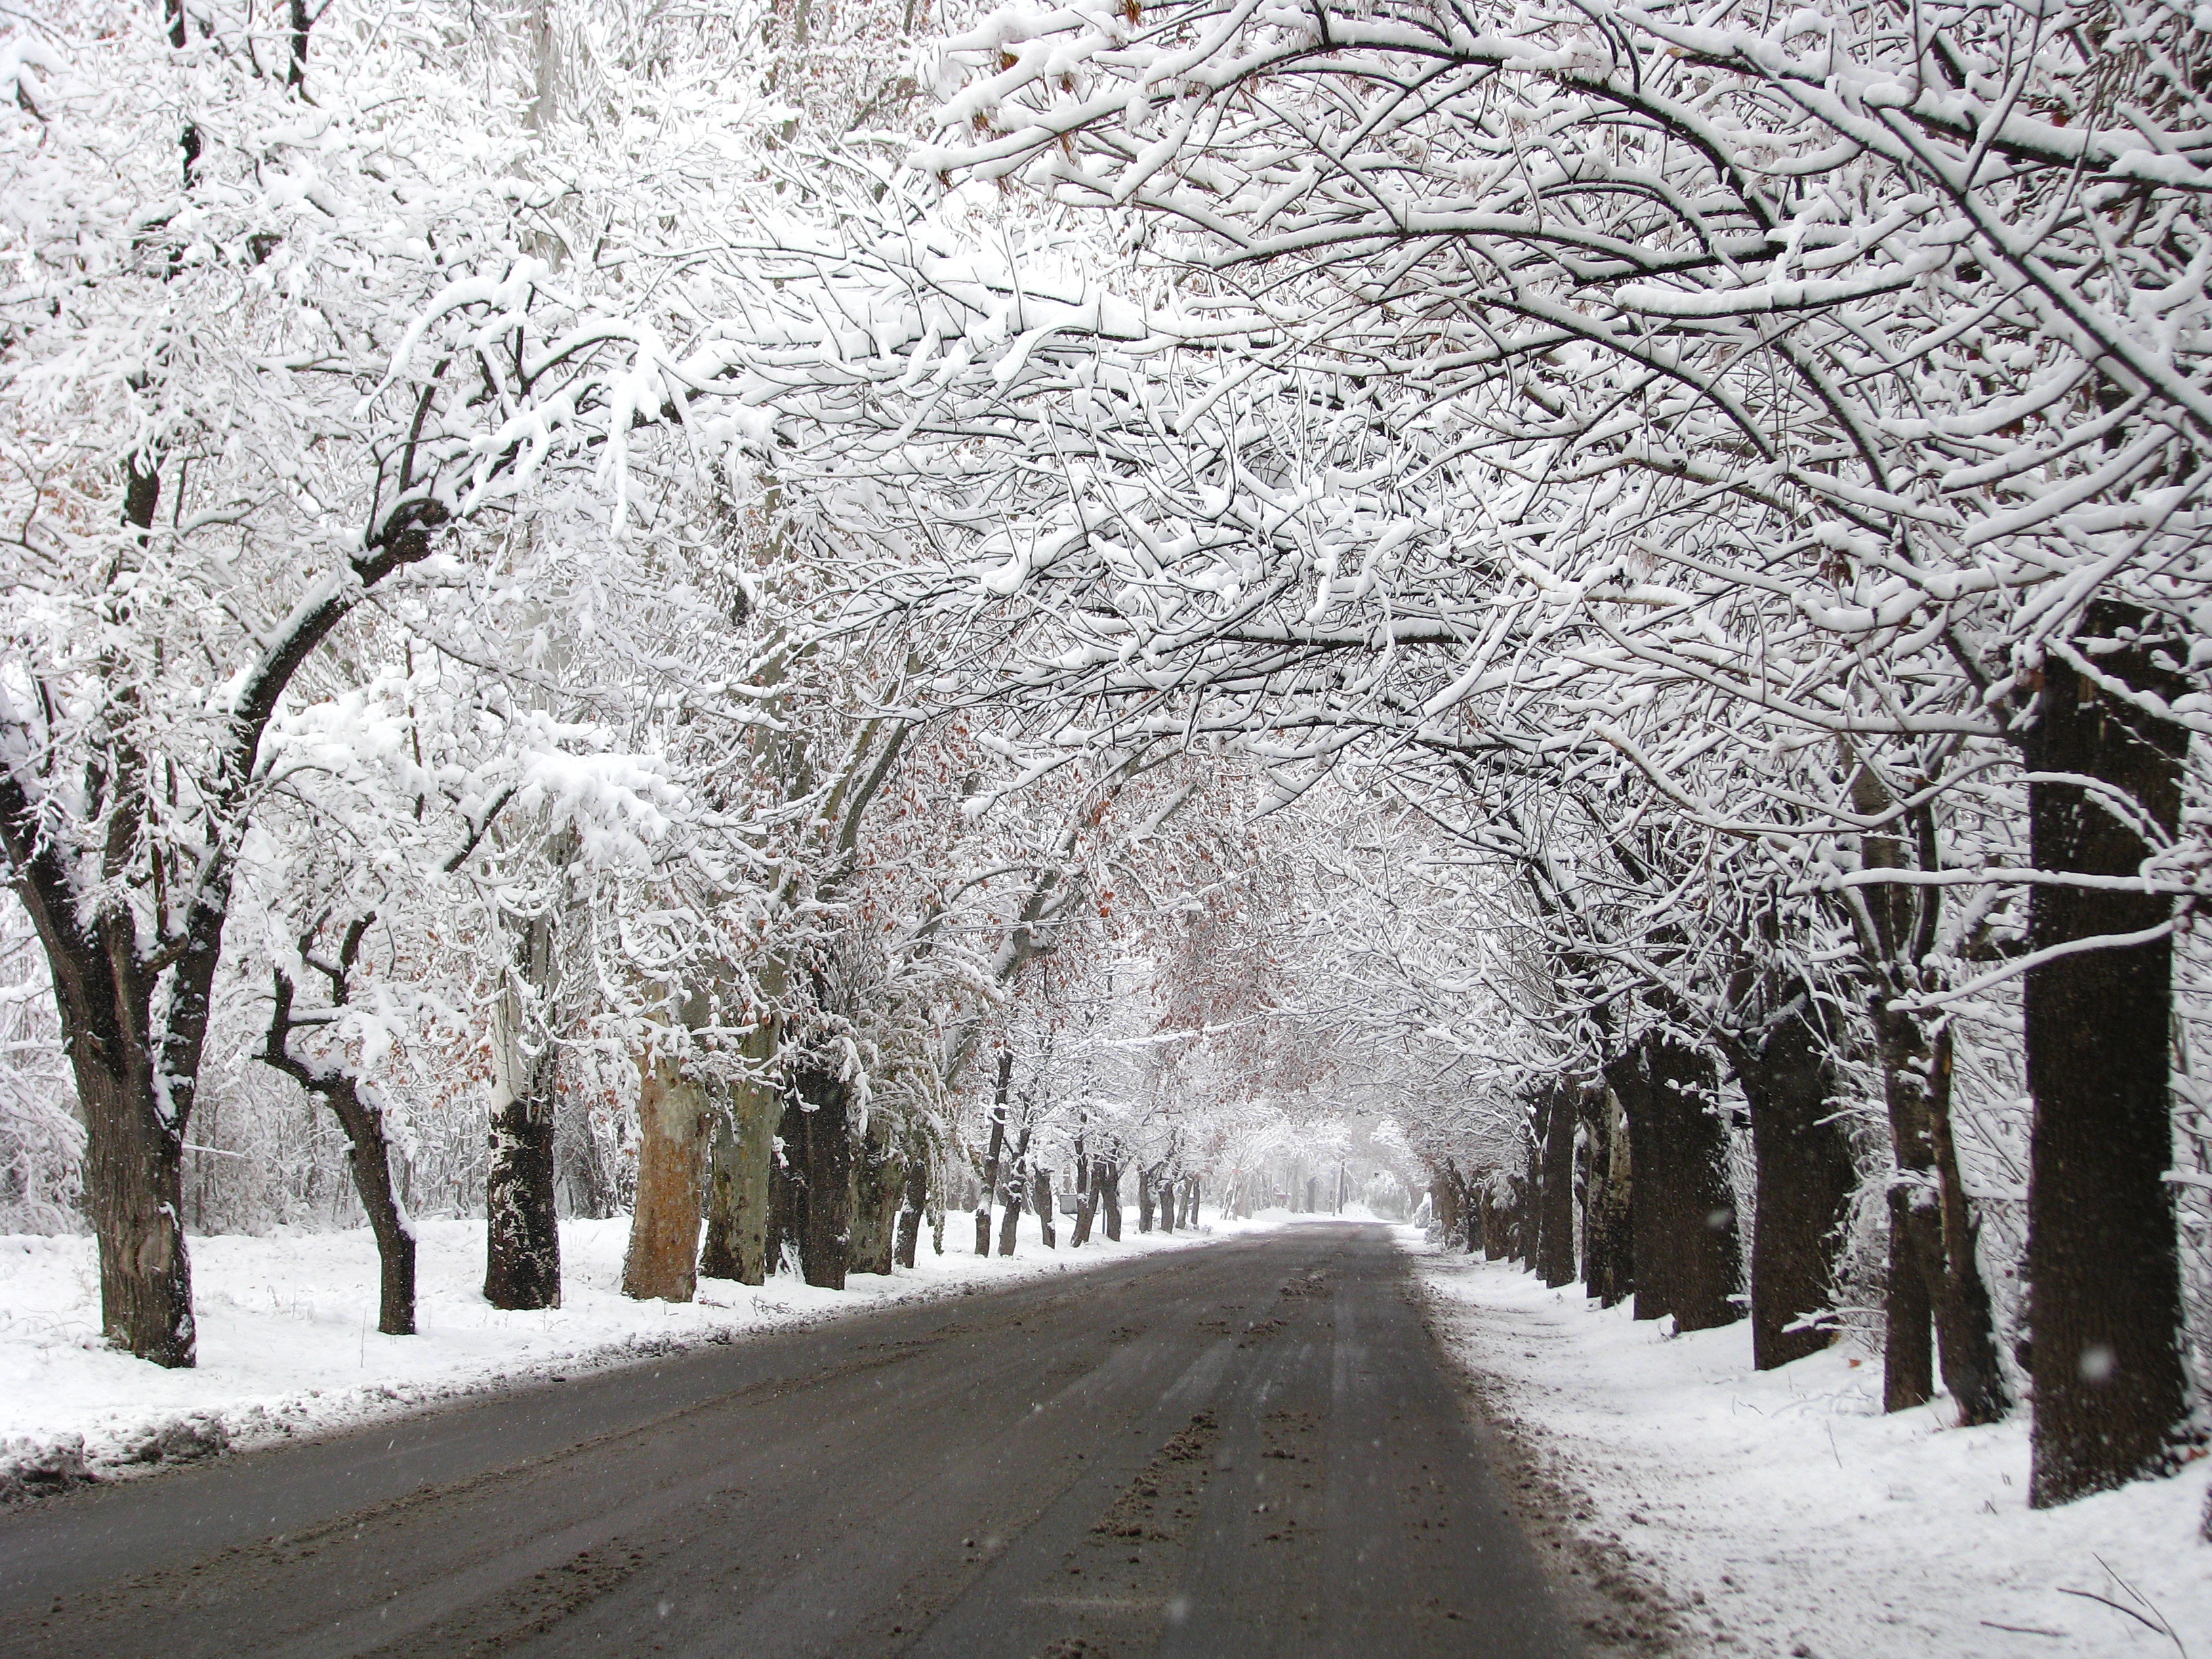
tree, branch, snow, winter, frost, ice, weather, season, blizzard, freezing, winter storm, rain and snow mixed